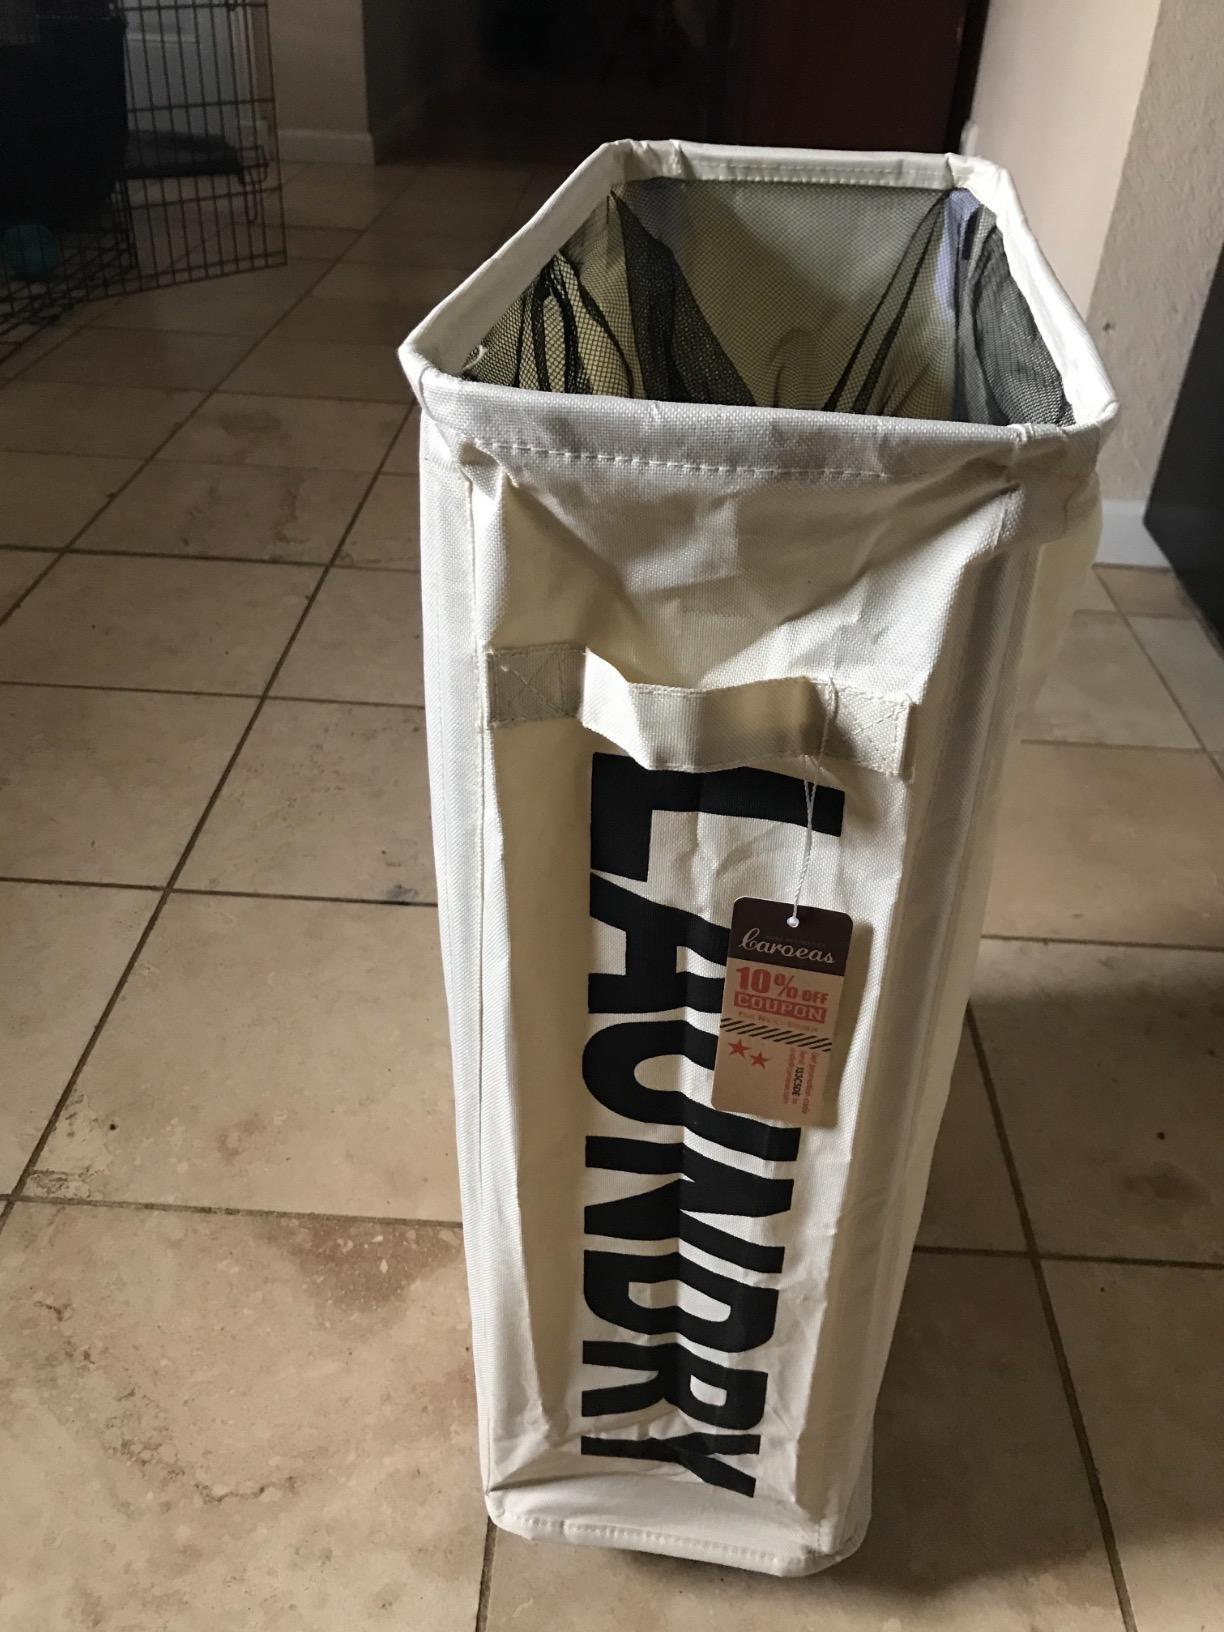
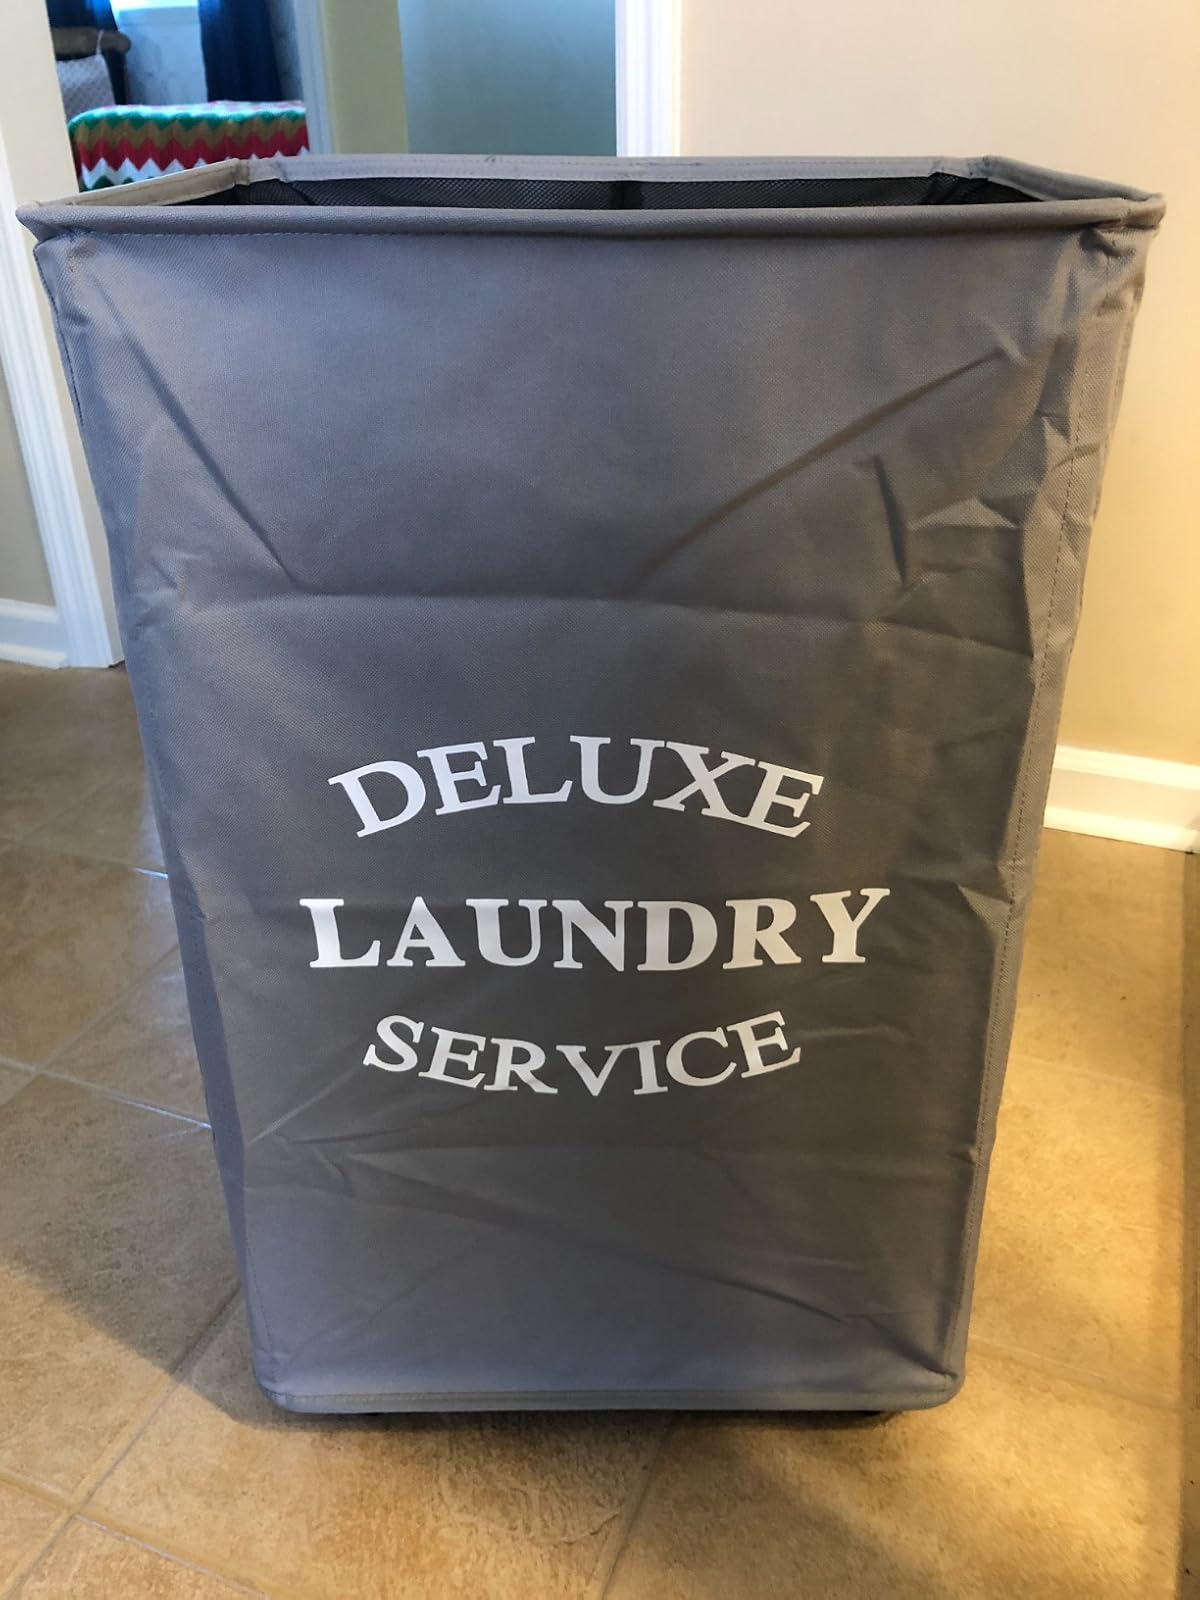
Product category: items_hamper
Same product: no